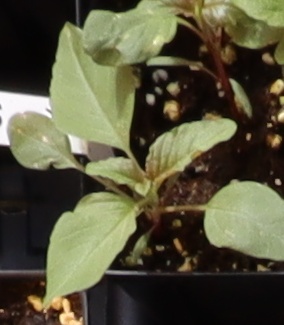
Label: Redroot Pigweed